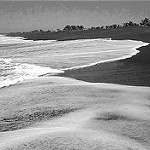
Label: B & W